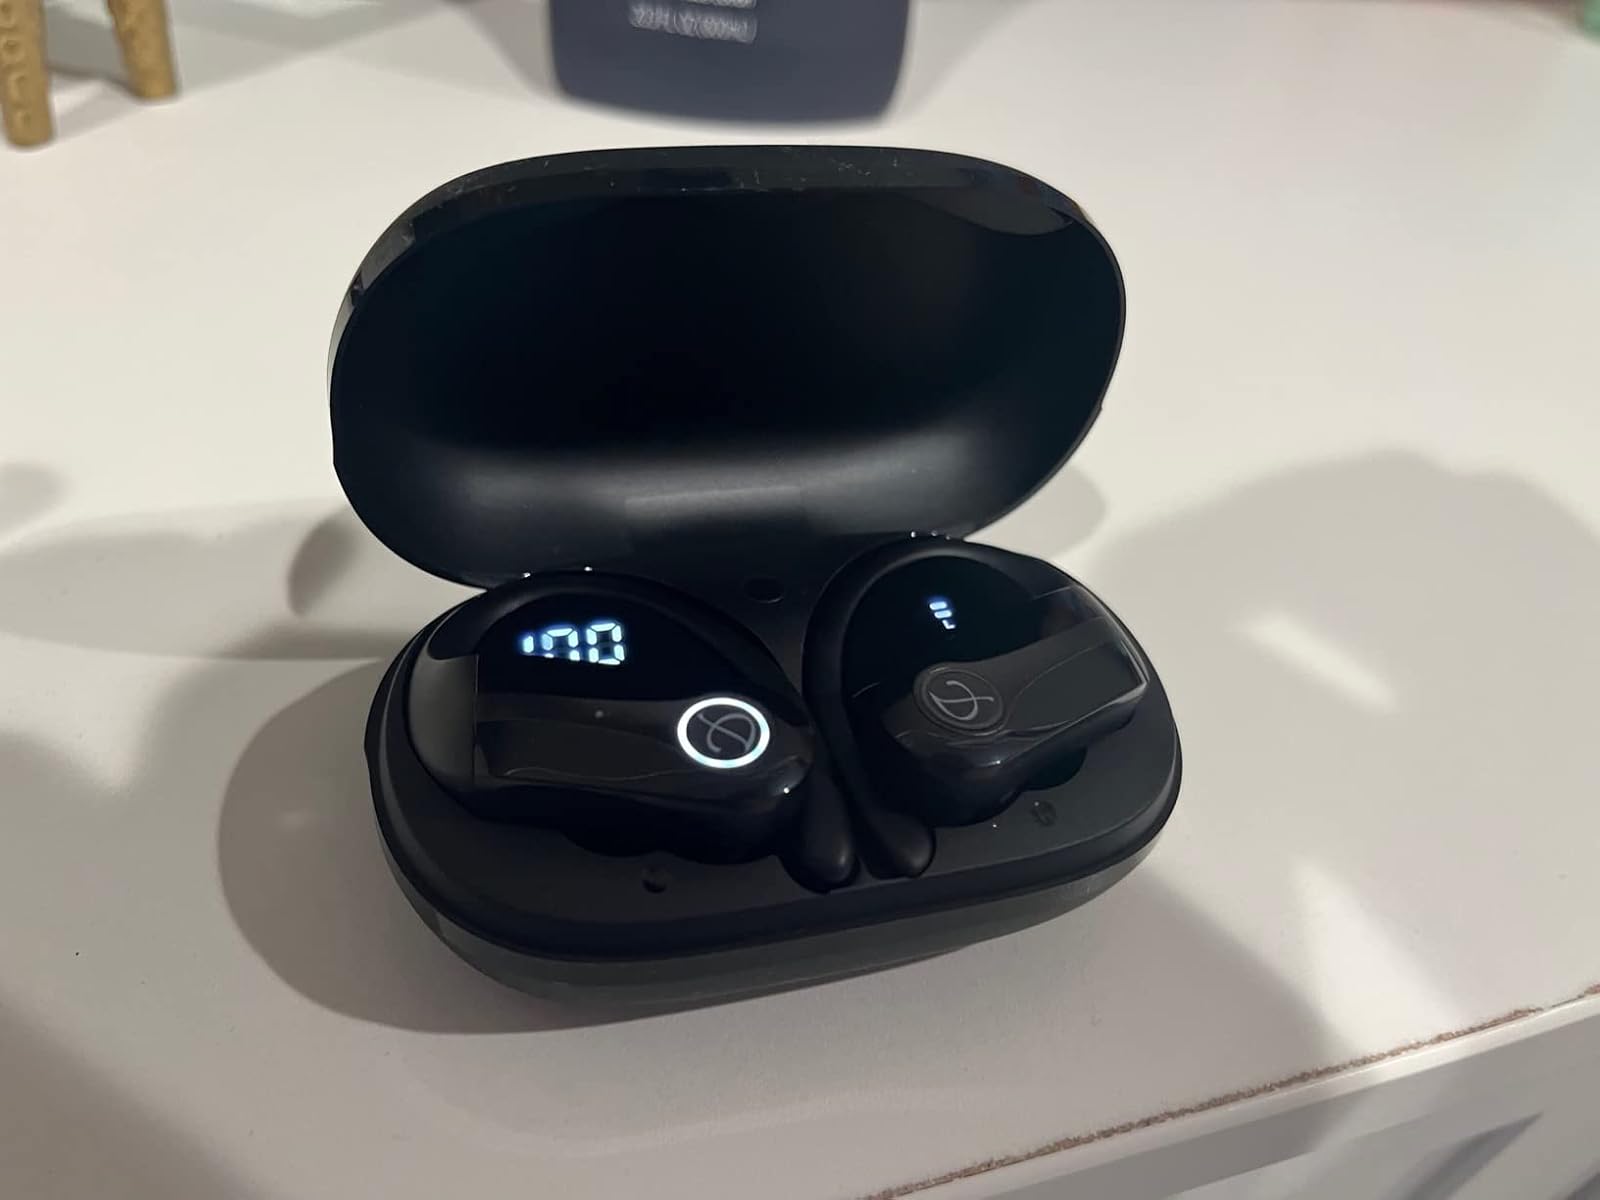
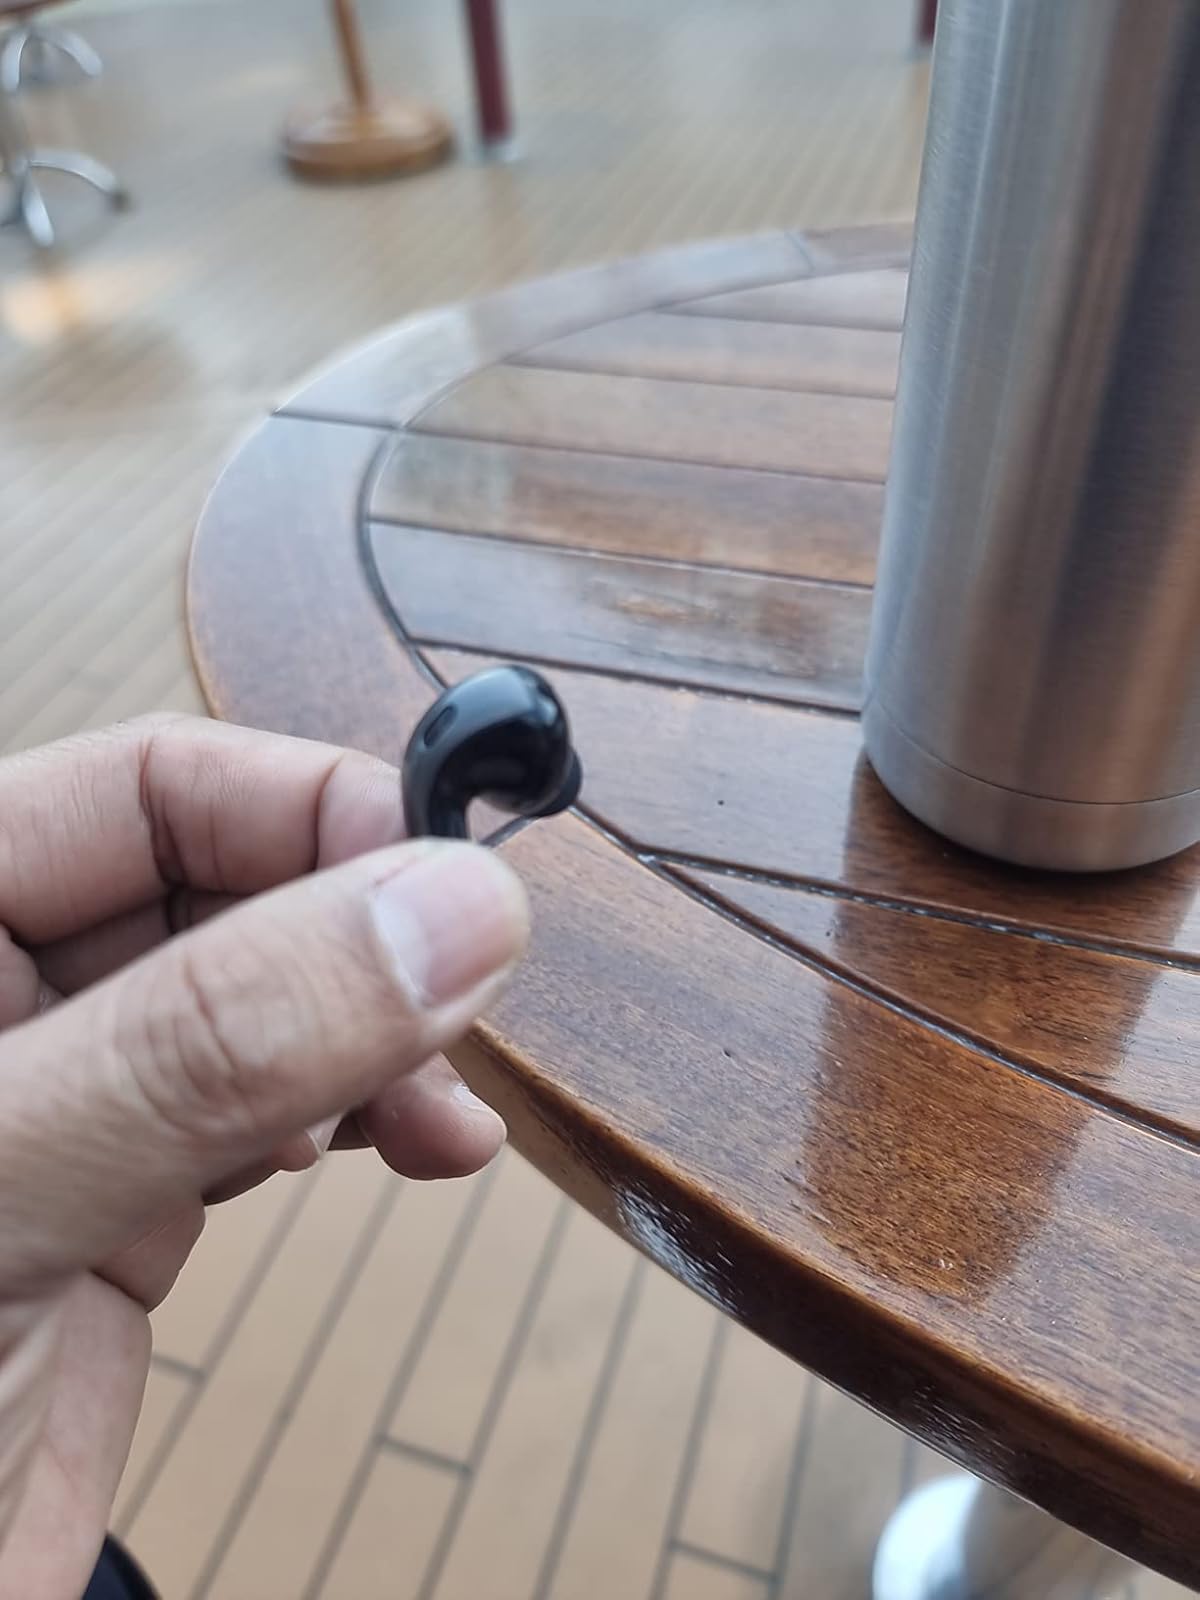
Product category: earbuds
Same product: no